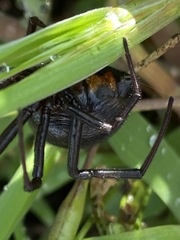
Species: Lactrodectus_hesperus